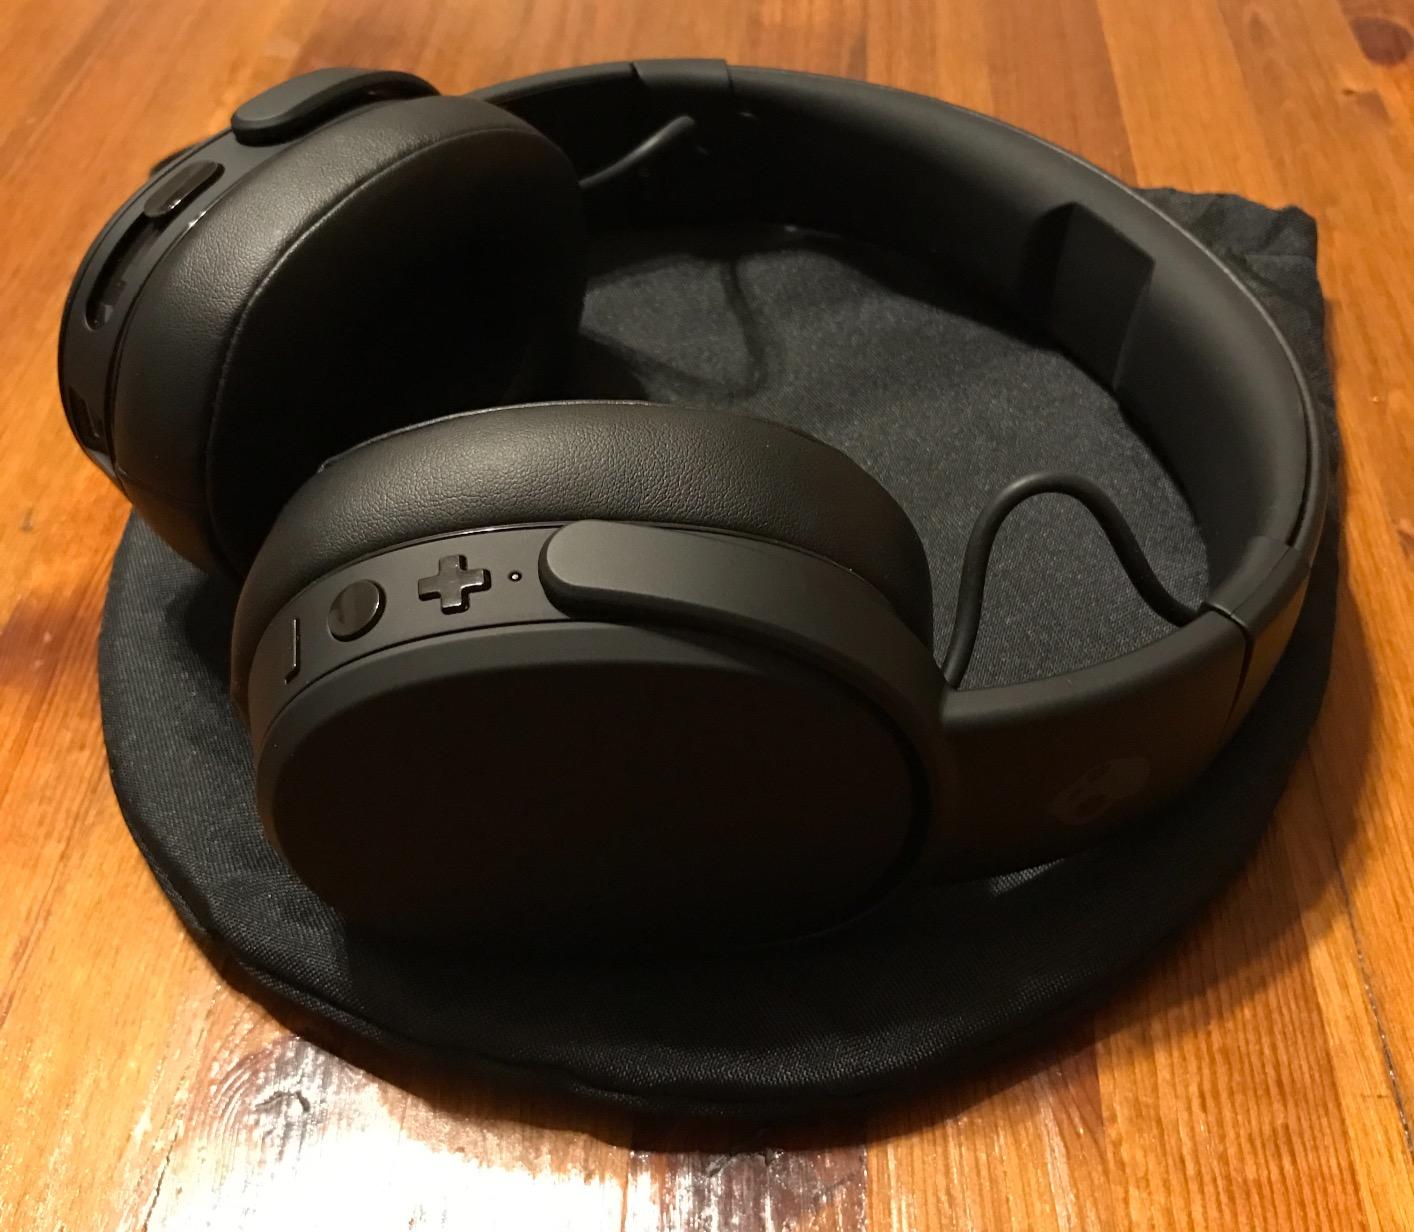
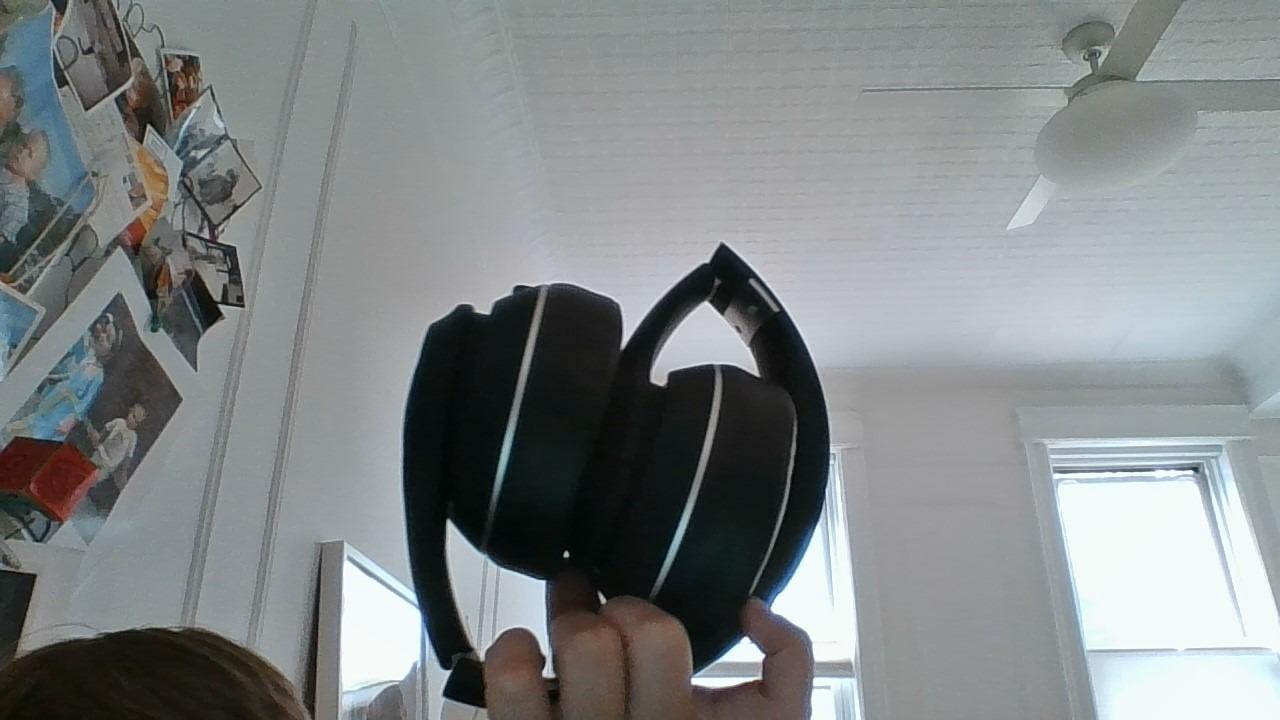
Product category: headphones
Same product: no